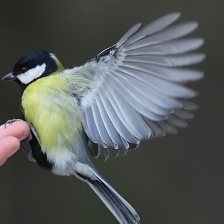
Species: PARUS MAJOR
Scientific name: PARUS MAJOR
ImageNet parent category: chickadee